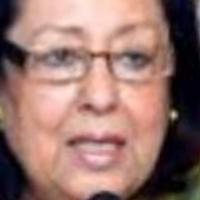
Age group: age 66-80